Roman Catholic Archdiocese of Freiburg

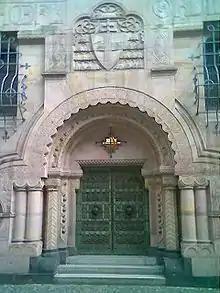
Entrance to the ordinariate of the archbishop, Freiburg Breisgau.

Through its scholarly foundation the Archdiocese of Freiburg administers 17 comprehensive secondary schools ("Gymnasien"), 6 secondary schools ("Realschulen"), one primary school, one technical school for elderly care, one vocational college, and two boarding schools.